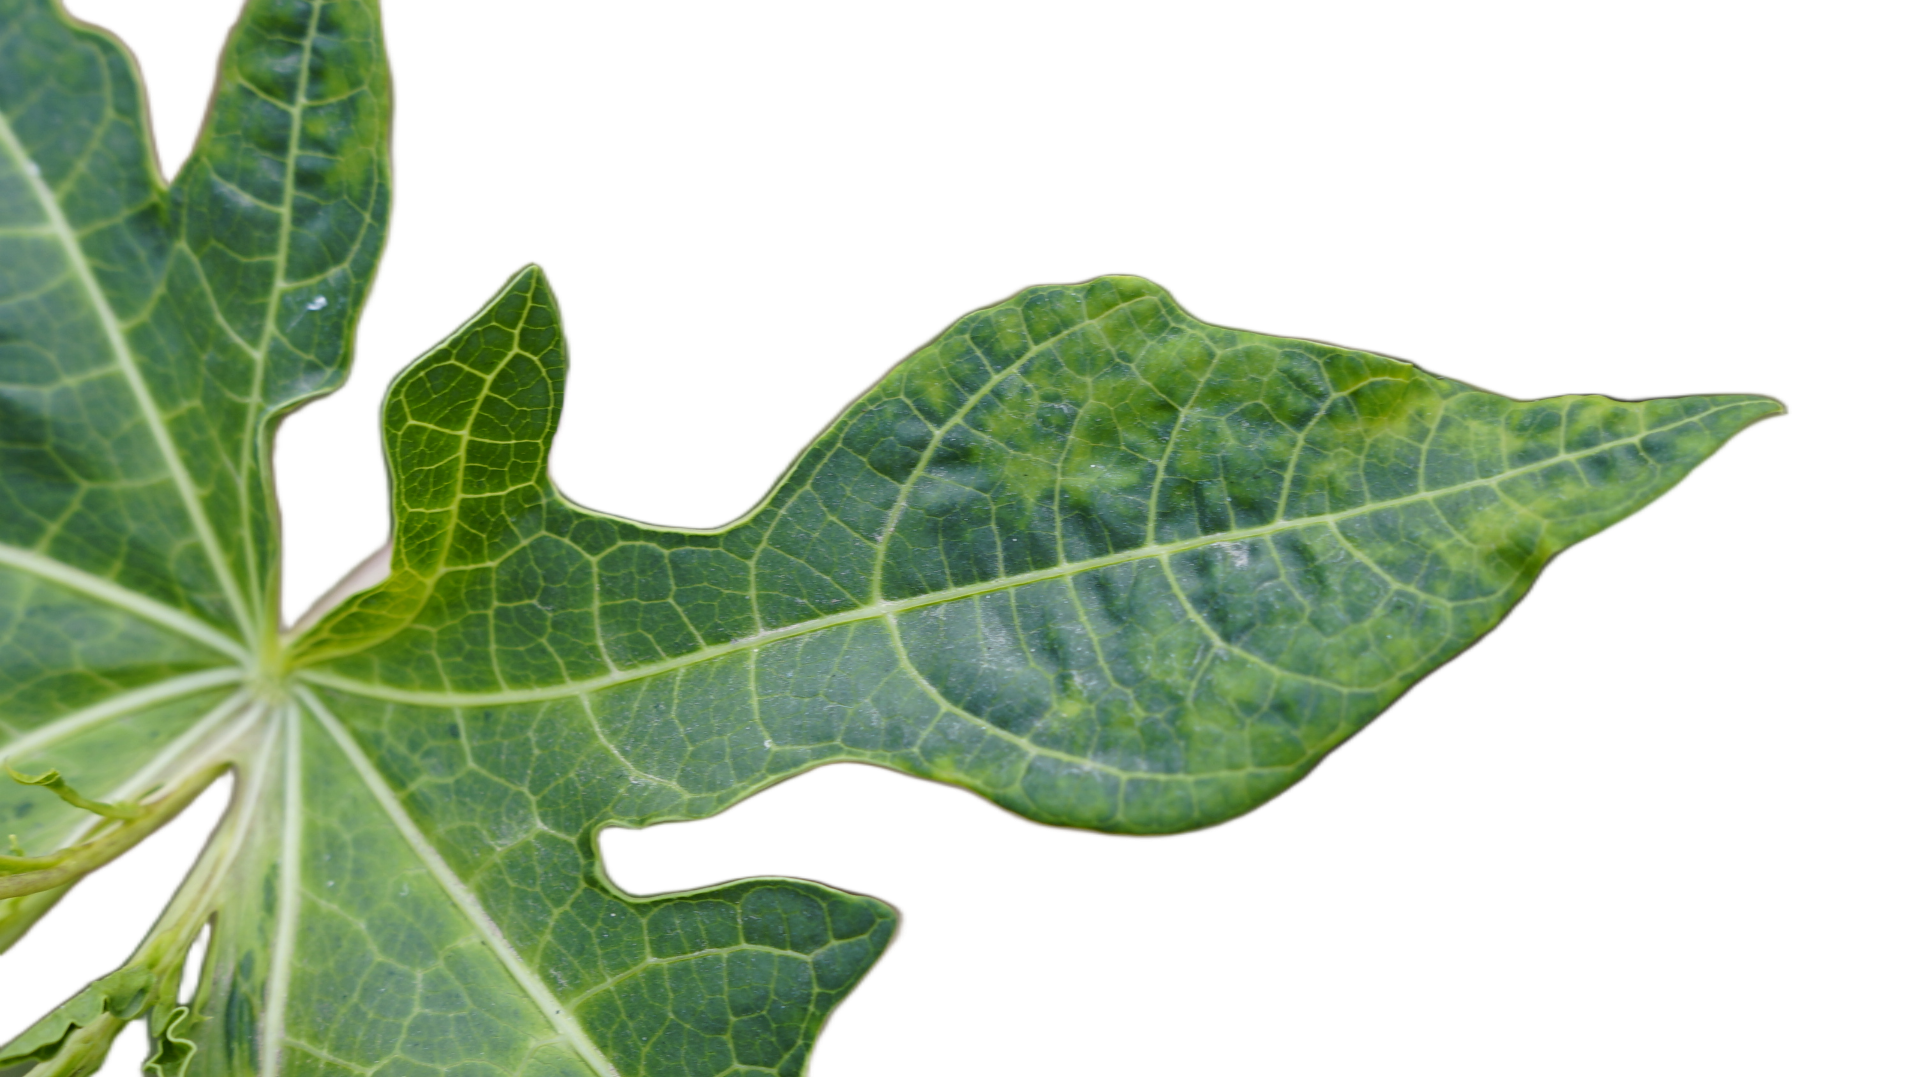
Crop: Papaya
Label: Curled_Yellow_Spot